Geo Saizescu

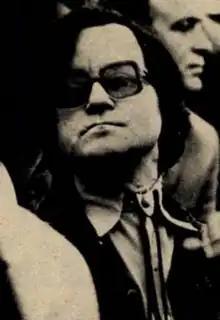
Saizescu filming "Grăbește-te încet" in April 1981

Geo Saizescu (14 November 1932 – 23 September 2013) was a Romanian film director, screenwriter, and actor. He appeared in 22 films between 1963 and 2009 and directed 16 films between 1956 and 2012.